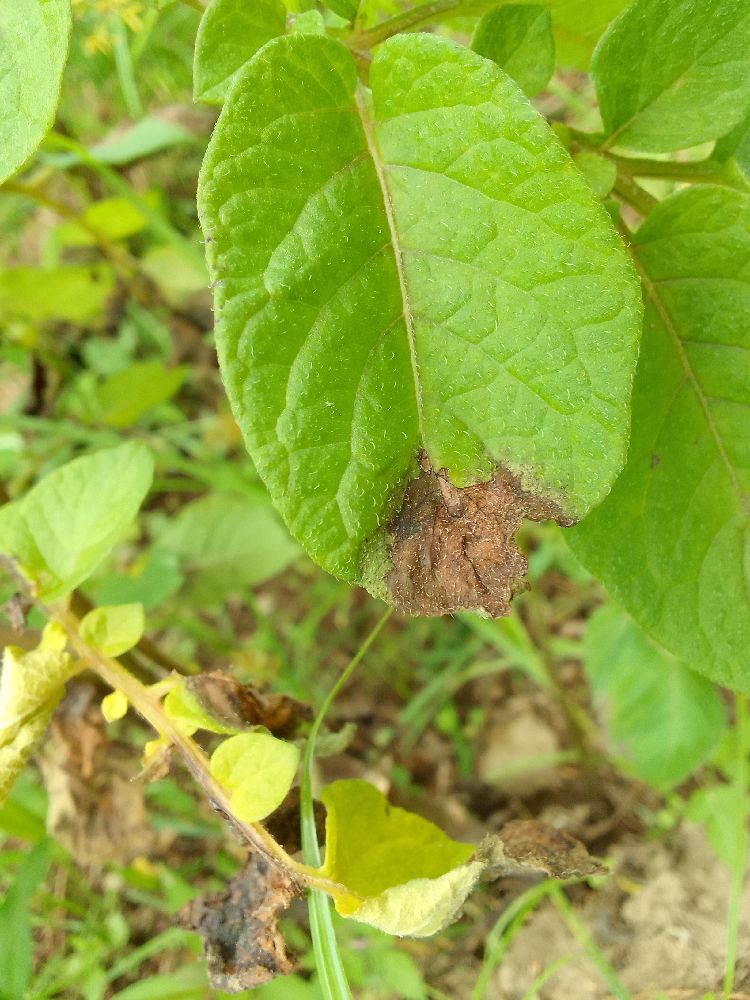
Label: Late blight